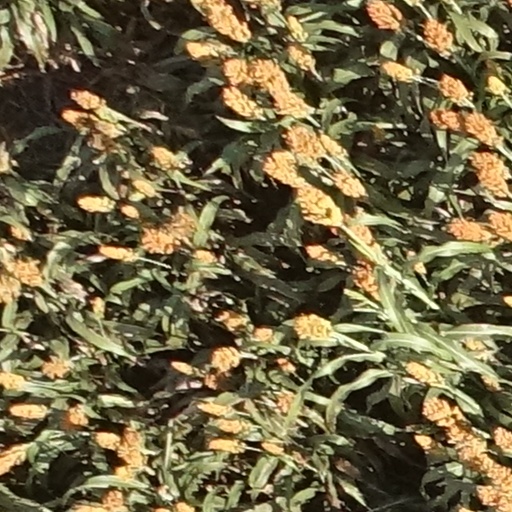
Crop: sorghum